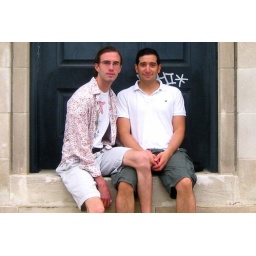
Zach and Joshua, sitting by a black door in the PNC bank building in Dupont Circle. Washington, DC.